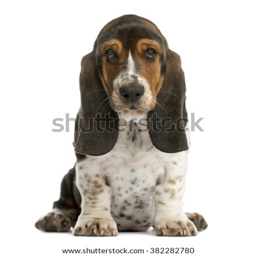
animal sitting in front of a white background